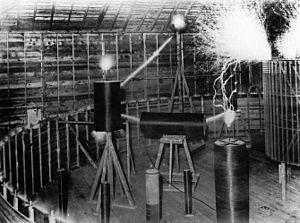
La tour de Tesla, également connue sous le nom de tour de Wardenclyffe, était une tour de transmission sans fil conçue par Nikola Tesla et prévue pour la téléphonie et la diffusion sans fil transatlantique commerciales ainsi que pour démontrer la possibilité de transmission d'énergie sans fil.